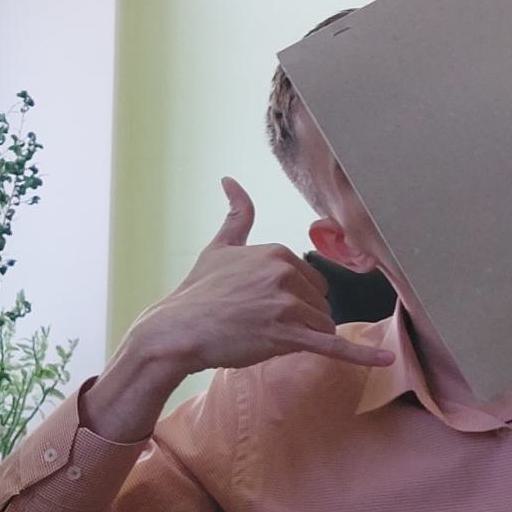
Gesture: call